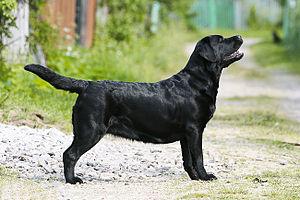
Le retriever du Labrador, plus communément appelé labrador retriever ou plus simplement labrador, est une race de chiens originaire du Royaume-Uni. C'est un chien de taille moyenne, à l'allure ronde et robuste, de couleur entièrement sable, chocolat ou noir. Issu du chien de Saint-John, la race a été importée puis développée au Royaume-Uni et au Canada. Le labrador est actuellement l'une des races les plus répandues dans le monde.